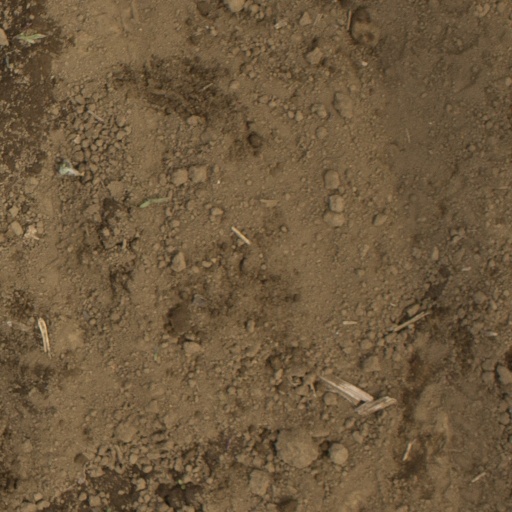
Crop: Jerusalem artichoke